15 Minutes with Bing Crosby

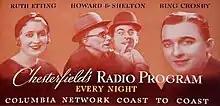

The "Los Angeles Illustrated Daily News" commented: "So far as Southern California goes, Amos 'n' Andy listenage has been sadly cut, what with Bing Crosby back on the old air at the same time. Despite two false starts early in the week, due to bad case of laryngitis, Crosby has come back strong and is his old self again..." "Variety" made some suggestions. "When Crosby first came to town, WABC had him warbling around 10:30 or 11 at night. This hour was soon discarded for the more important period of 7 pm. ... Getting an earful of Crosby over a series of programs doesn't leave much doubt that he's not entirely at ease when delivering an unfamiliar song. ... If he can work out a schedule allowing him the same preparation for radio as for recording, he's a cinch for ether popularity."